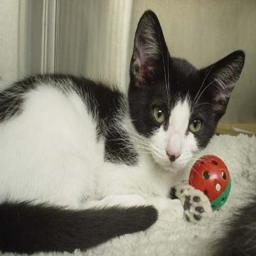
Animal: cats